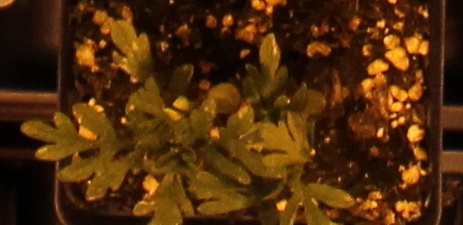
Label: Ragweed